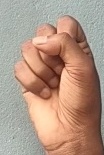
ASL sign: S